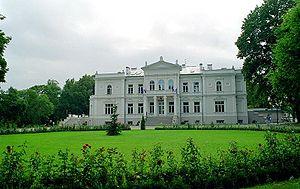
Białystok, parfois appelée en français Bialistock, est la plus grande ville du nord-est de la Pologne et le chef-lieu de la voïvodie de Podlasie, du powiat de Białystok et du powiat-ville de Białystok. Elle est située près des frontières biélorusse et lituanienne. 11ᵉ ville de Pologne par sa population ainsi que la plus peuplée du nord-est de la Pologne, elle comptait 297 356 habitants en 2012. C'est une ville industrielle.